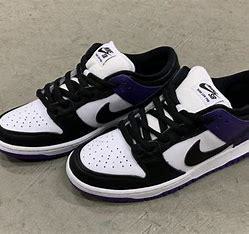
Brand: Nike
Model: SB Dunk